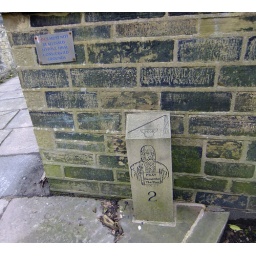
I was amused by this sign about dogs outside the church